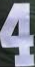
Number: 4